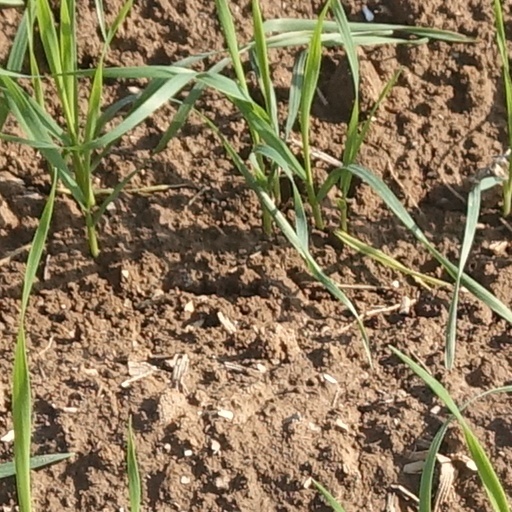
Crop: wheat